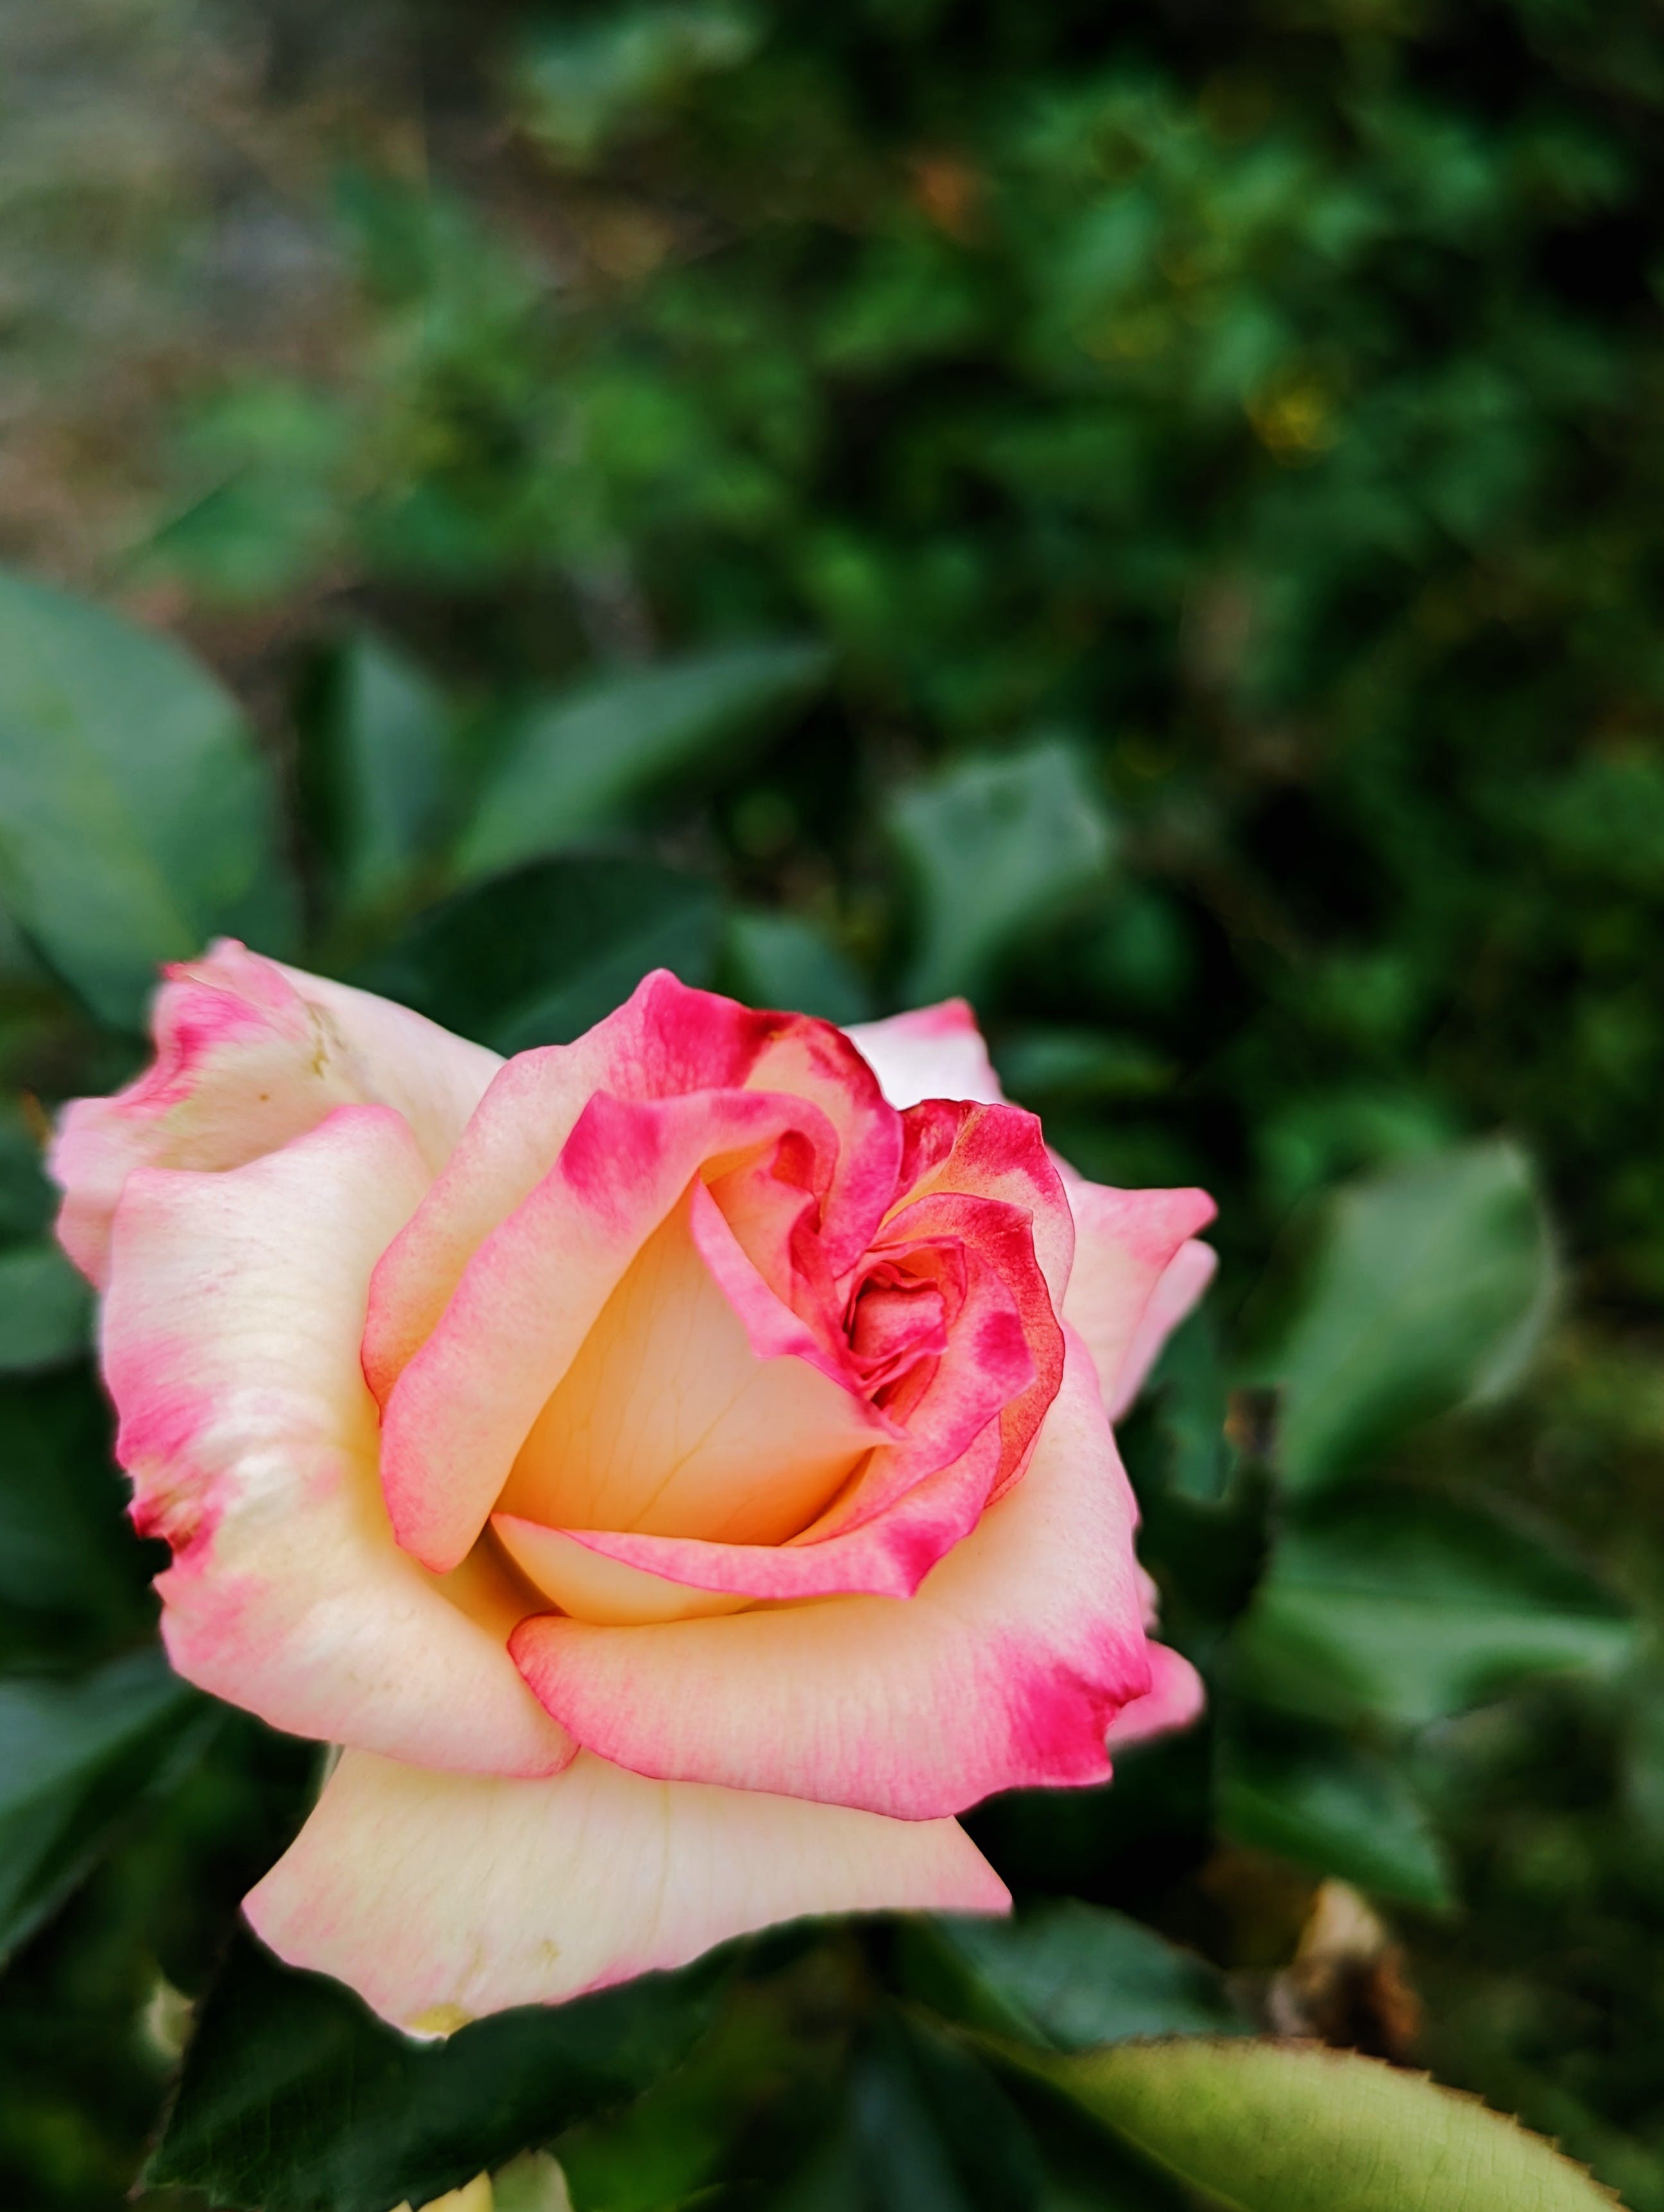
flower, plant, botany, Hybrid tea rose, petal, pink, grass, rose, terrestrial plant, rosa centifolia, rose family, rose order, garden roses, annual plant, floribunda, flowering plant, peach, herbaceous plant, shrub, china rose, plant stem, macro photography, rosa wichuraiana, floristry, wildflower, Begonia family, perennial plant, landscape, magenta